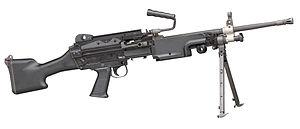
L’histoire de la force terrestre belge depuis 1945 retrace l'historique de la Composante terre, appelée aussi « force terrestre », de l'armée belge depuis 1945 et la fin de la Seconde Guerre mondiale.
La FN Herstal, connue sous le nom de Fabrique Nationale ou simplement FN, est une fabrique d'armes belge établie à Herstal, près de Liège en Belgique. La FN Herstal fait partie du Herstal Group dont l'actionnaire unique est la Région wallonne. Le Groupe Herstal possède également les sociétés américaines Repeating Arms Company et Browning Arms Company.
La FN Minimi est une mitrailleuse légère de conception belge dessinée par Ernest Vervier et fabriquée par la FN Herstal depuis 1974.